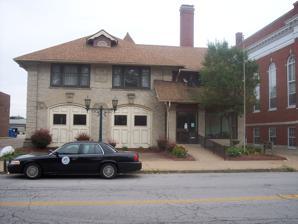
Building: Lorain Fire Station No. 1
Country: United States of America
Year built: 1912
United States historic place Lorain Fire Station No. 1 U.S. National Register of Historic Places Location 605 W. Fourth St., Lorain, Ohio Coordinates 41°28′00″N 82°10′47″W / 41.46667°N 82.17972°W / 41.46667; -82.17972 ( Lorain Fire Station No. 1 ) Area less than one acre Built 1912 Architect Hamilton E. Ford Architectural style Colonial Revival NRHP reference No. 87001374 Added to NRHP August 20, 1987 The Lorain Fire Station No. 1 , at 605 W. Fourth St. in Lorain, Ohio , was built in 1912.  It was listed on the National Register of Historic Places in 1987. It was built after a fire killed four persons, including a woman and two children. References